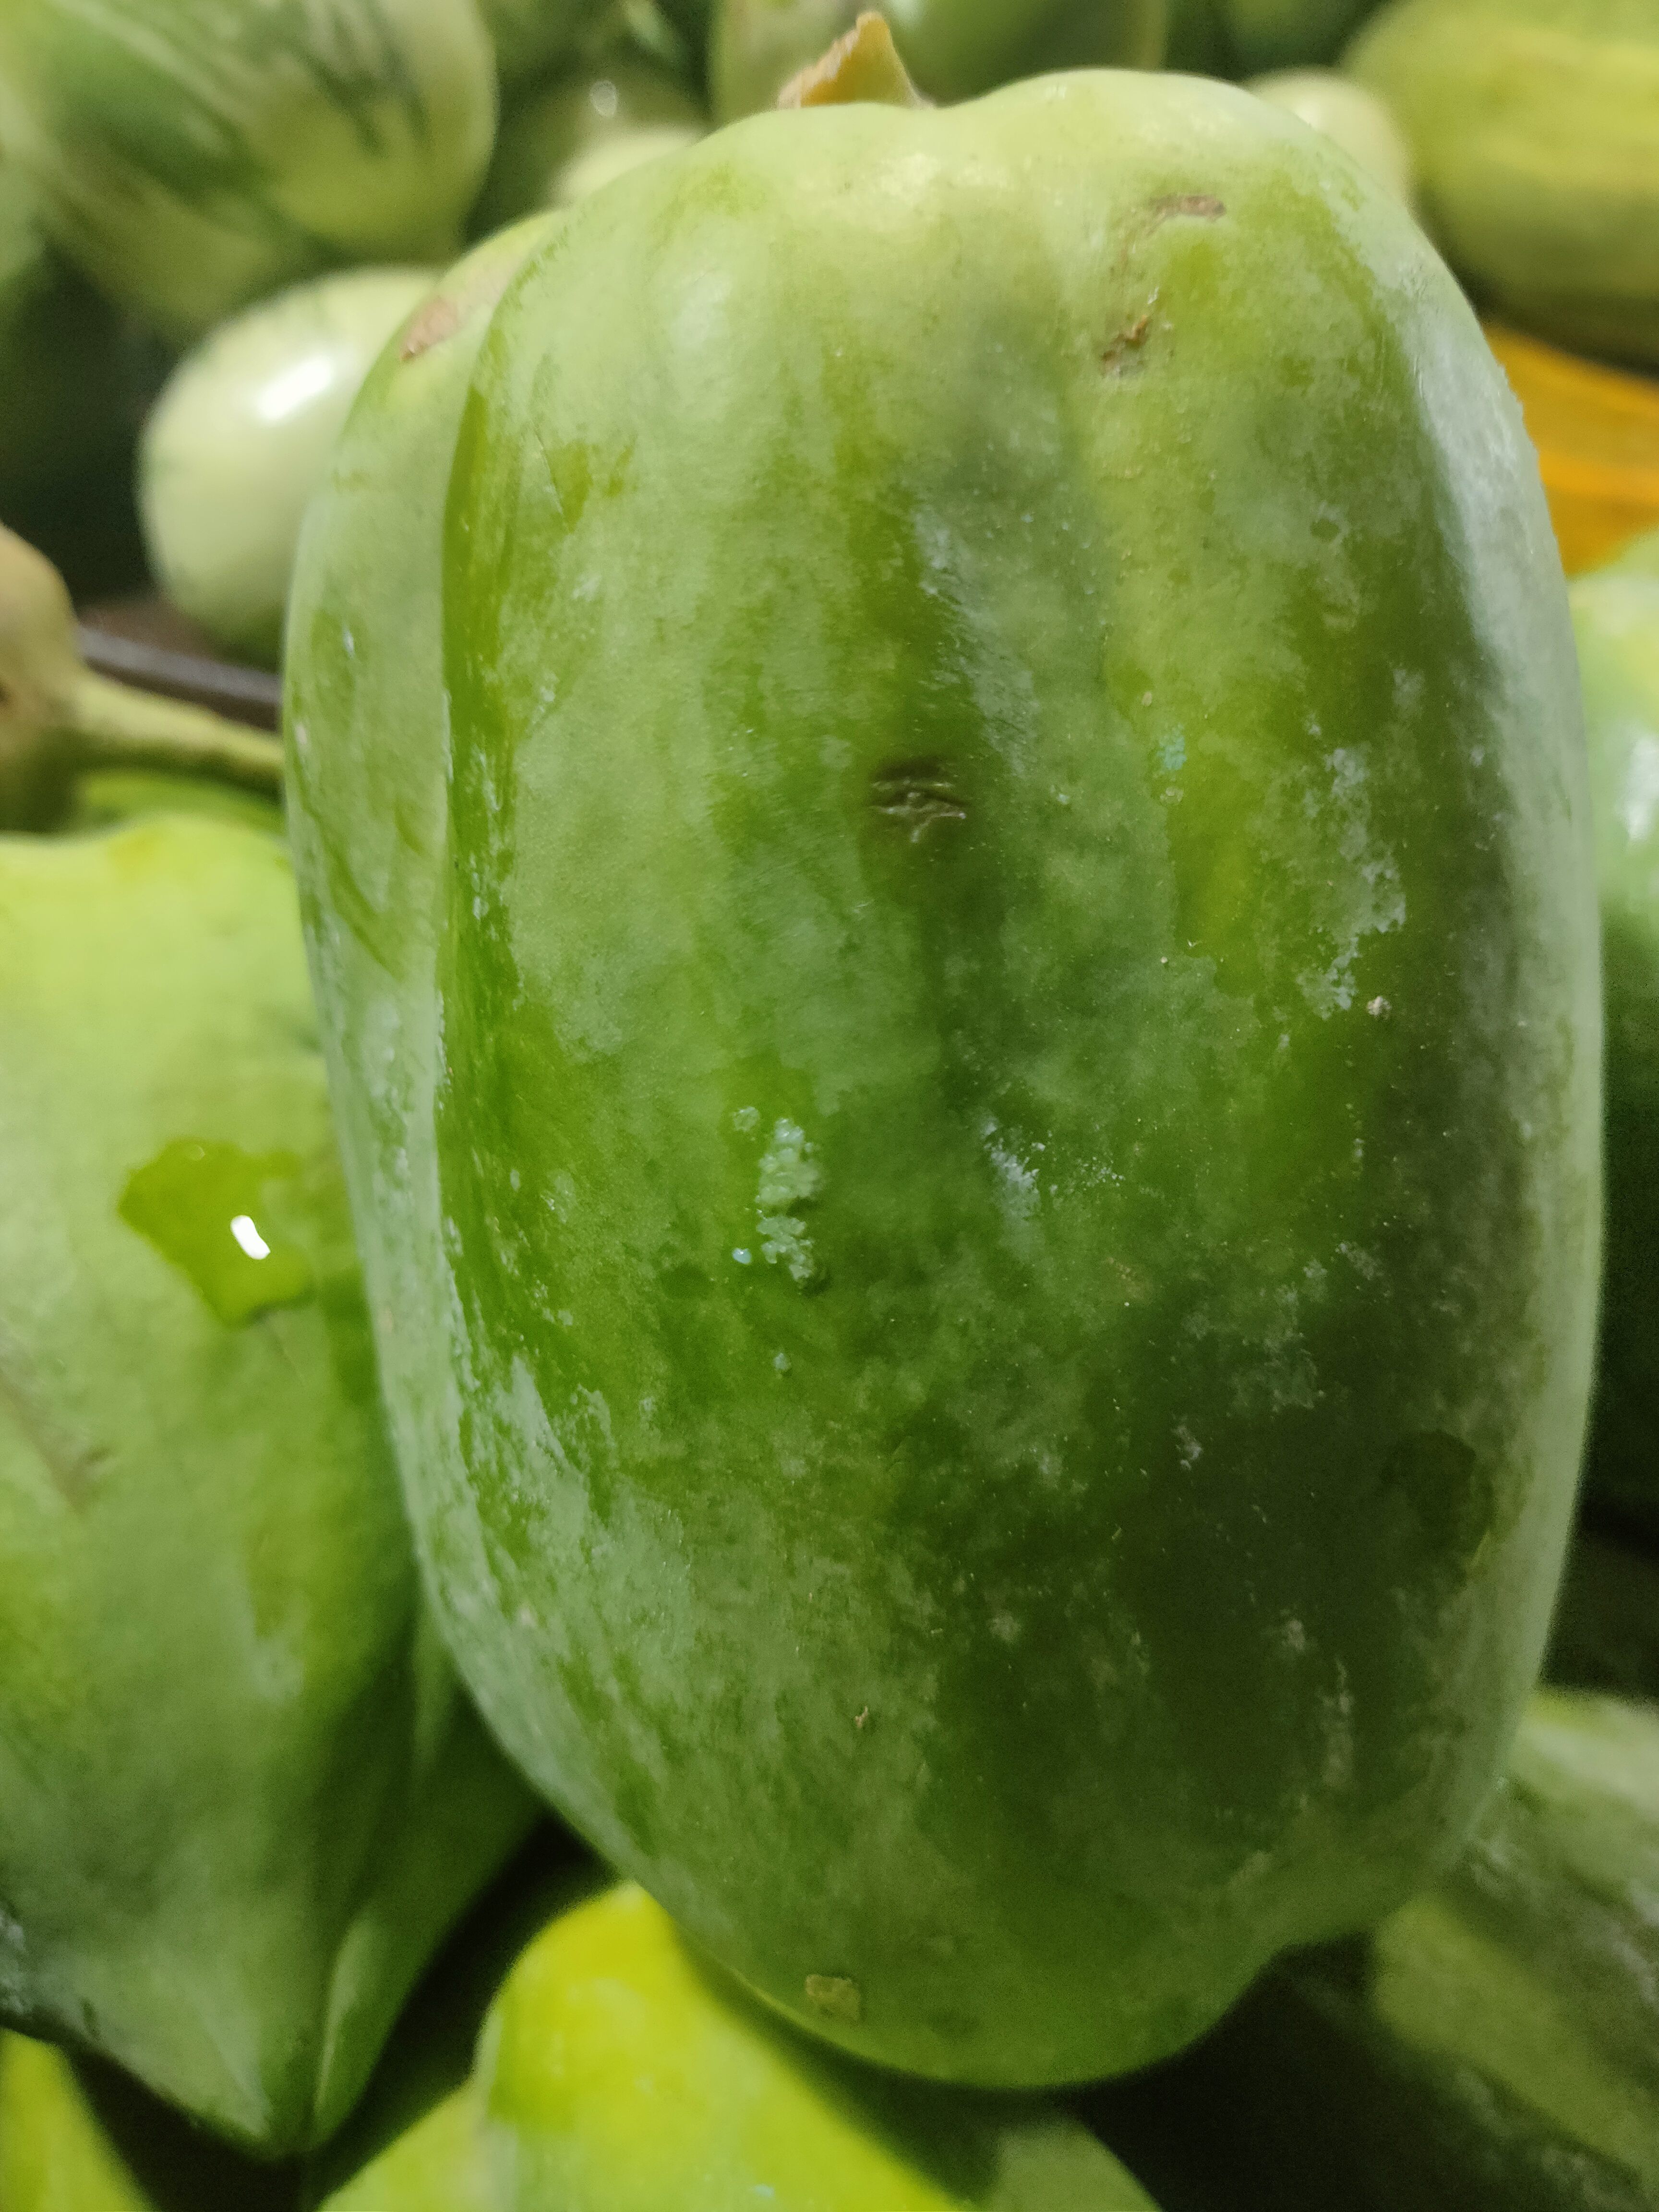
Label: Carica Papaya